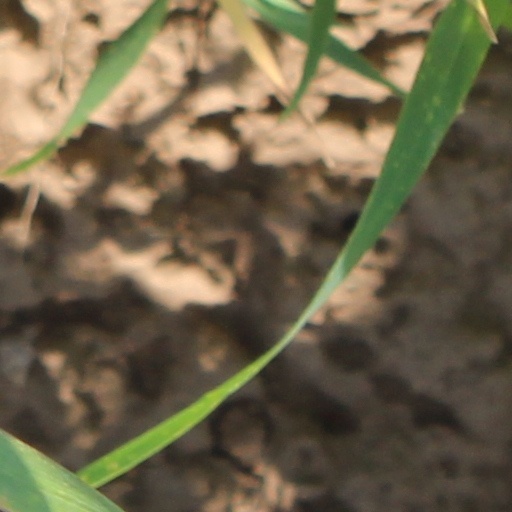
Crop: wheat